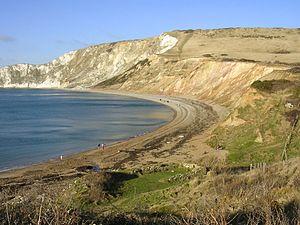
L'île de Purbeck n'est pas réellement une île mais une péninsule. L'île fait partie du district de Purbeck dans le comté du Dorset, en Angleterre.